Carrie M. Shoaff

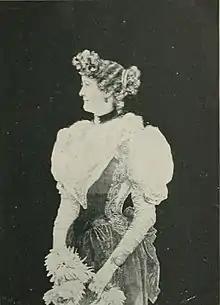
"A Woman of the Century"

Carrie M. Shoaff (Gifford; April 2, 1849 – March 15, 1939) was an American artist, author, potter, playwright, as well as a correspondent and newspaper reporter. Opening a new field, in which woman's ingenuity and artistic tastes found profitable employment, she was affiliated with the Fort Wayne, Indiana "Greenwich Village" artist community. Shoaff died in 1939.